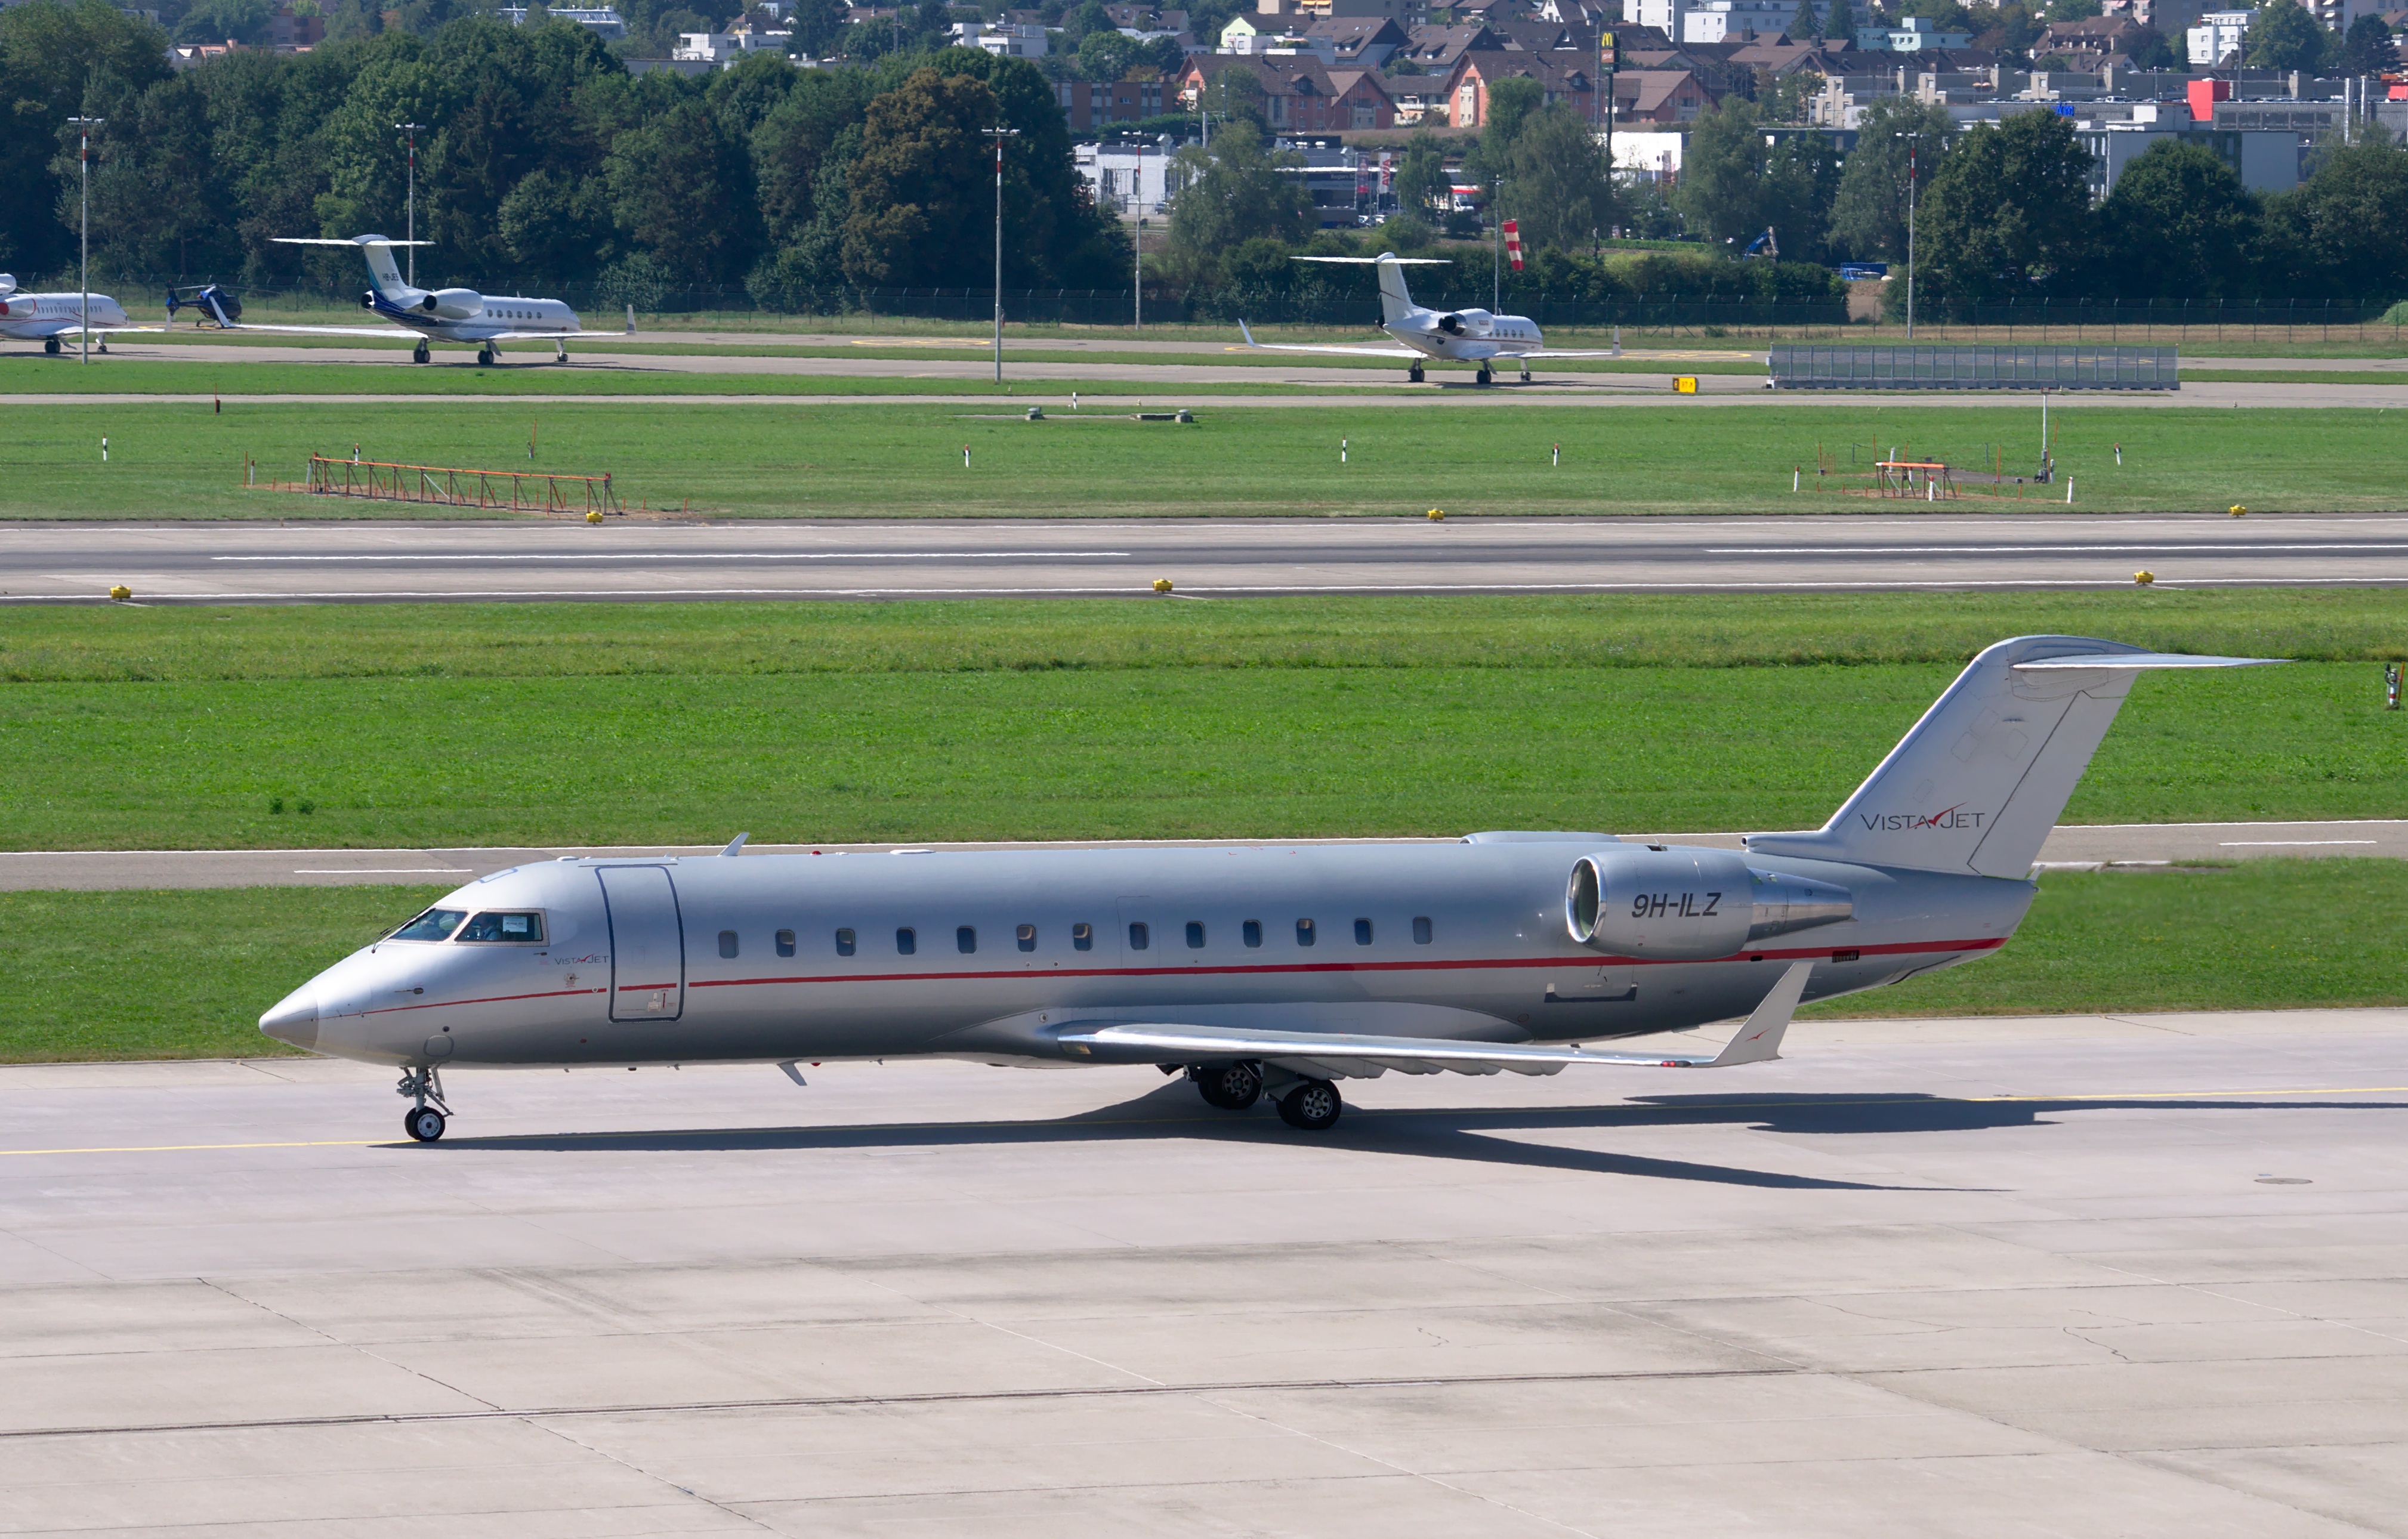
airport, airplane, tarmac, aircraft, jet, transport, vehicle, airline, aviation, flight, empire, departure, infrastructure, airliner, wealth, light aircraft, jet aircraft, airport zurich, bombardier challenger 850, vistajet, private jet, business trip, private airplane, atmosphere of earth, narrow body aircraft, business jet, gulfstream v, mcdonnell douglas dc 9, boeing 717, bombardier challenger 600, embraer erj 145 family